Jan Stuart

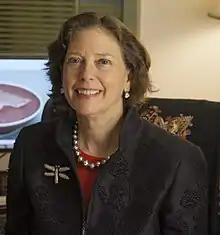

Jan Stuart is an American art historian specialising in Chinese painting, ceramics and decorative arts. She is currently the Melvin R. Seiden Curator of Chinese Art at the Freer Gallery of Art and Arthur M. Sackler Gallery in Washington, D.C.